Fluorescent lamp

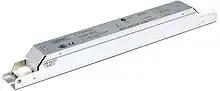
Electronic ballast for fluorescent lamp, 2×58 W

"Instant start" fluorescent tubes were invented in 1944. Instant start simply uses a high enough voltage to break down the gas column and thereby start arc conduction. Once the high-voltage spark "strikes" the arc, the current is boosted until a glow discharge forms. As the lamp warms and pressure increases, the current continues to rise and both resistance and voltage falls, until mains or line-voltage takes over and the discharge becomes an arc. These tubes have no filaments and can be identified by a single pin at each end of the tube (for common lamps; compact cold-cathode lamps may also have a single pin, but operate from a transformer rather than a ballast). The lamp holders have a "disconnect" socket at the low-voltage end which disconnects the ballast when the tube is removed, to prevent electric shock. Instant-start lamps are slightly more energy efficient than rapid start, because they do not constantly send a heating current to the cathodes during operation, but the cold cathodes starting increases sputter, and they take much longer to transition from a glow discharge to an arc during warm up, thus the lifespan is typically about half of those seen in comparable rapid-start lamps.